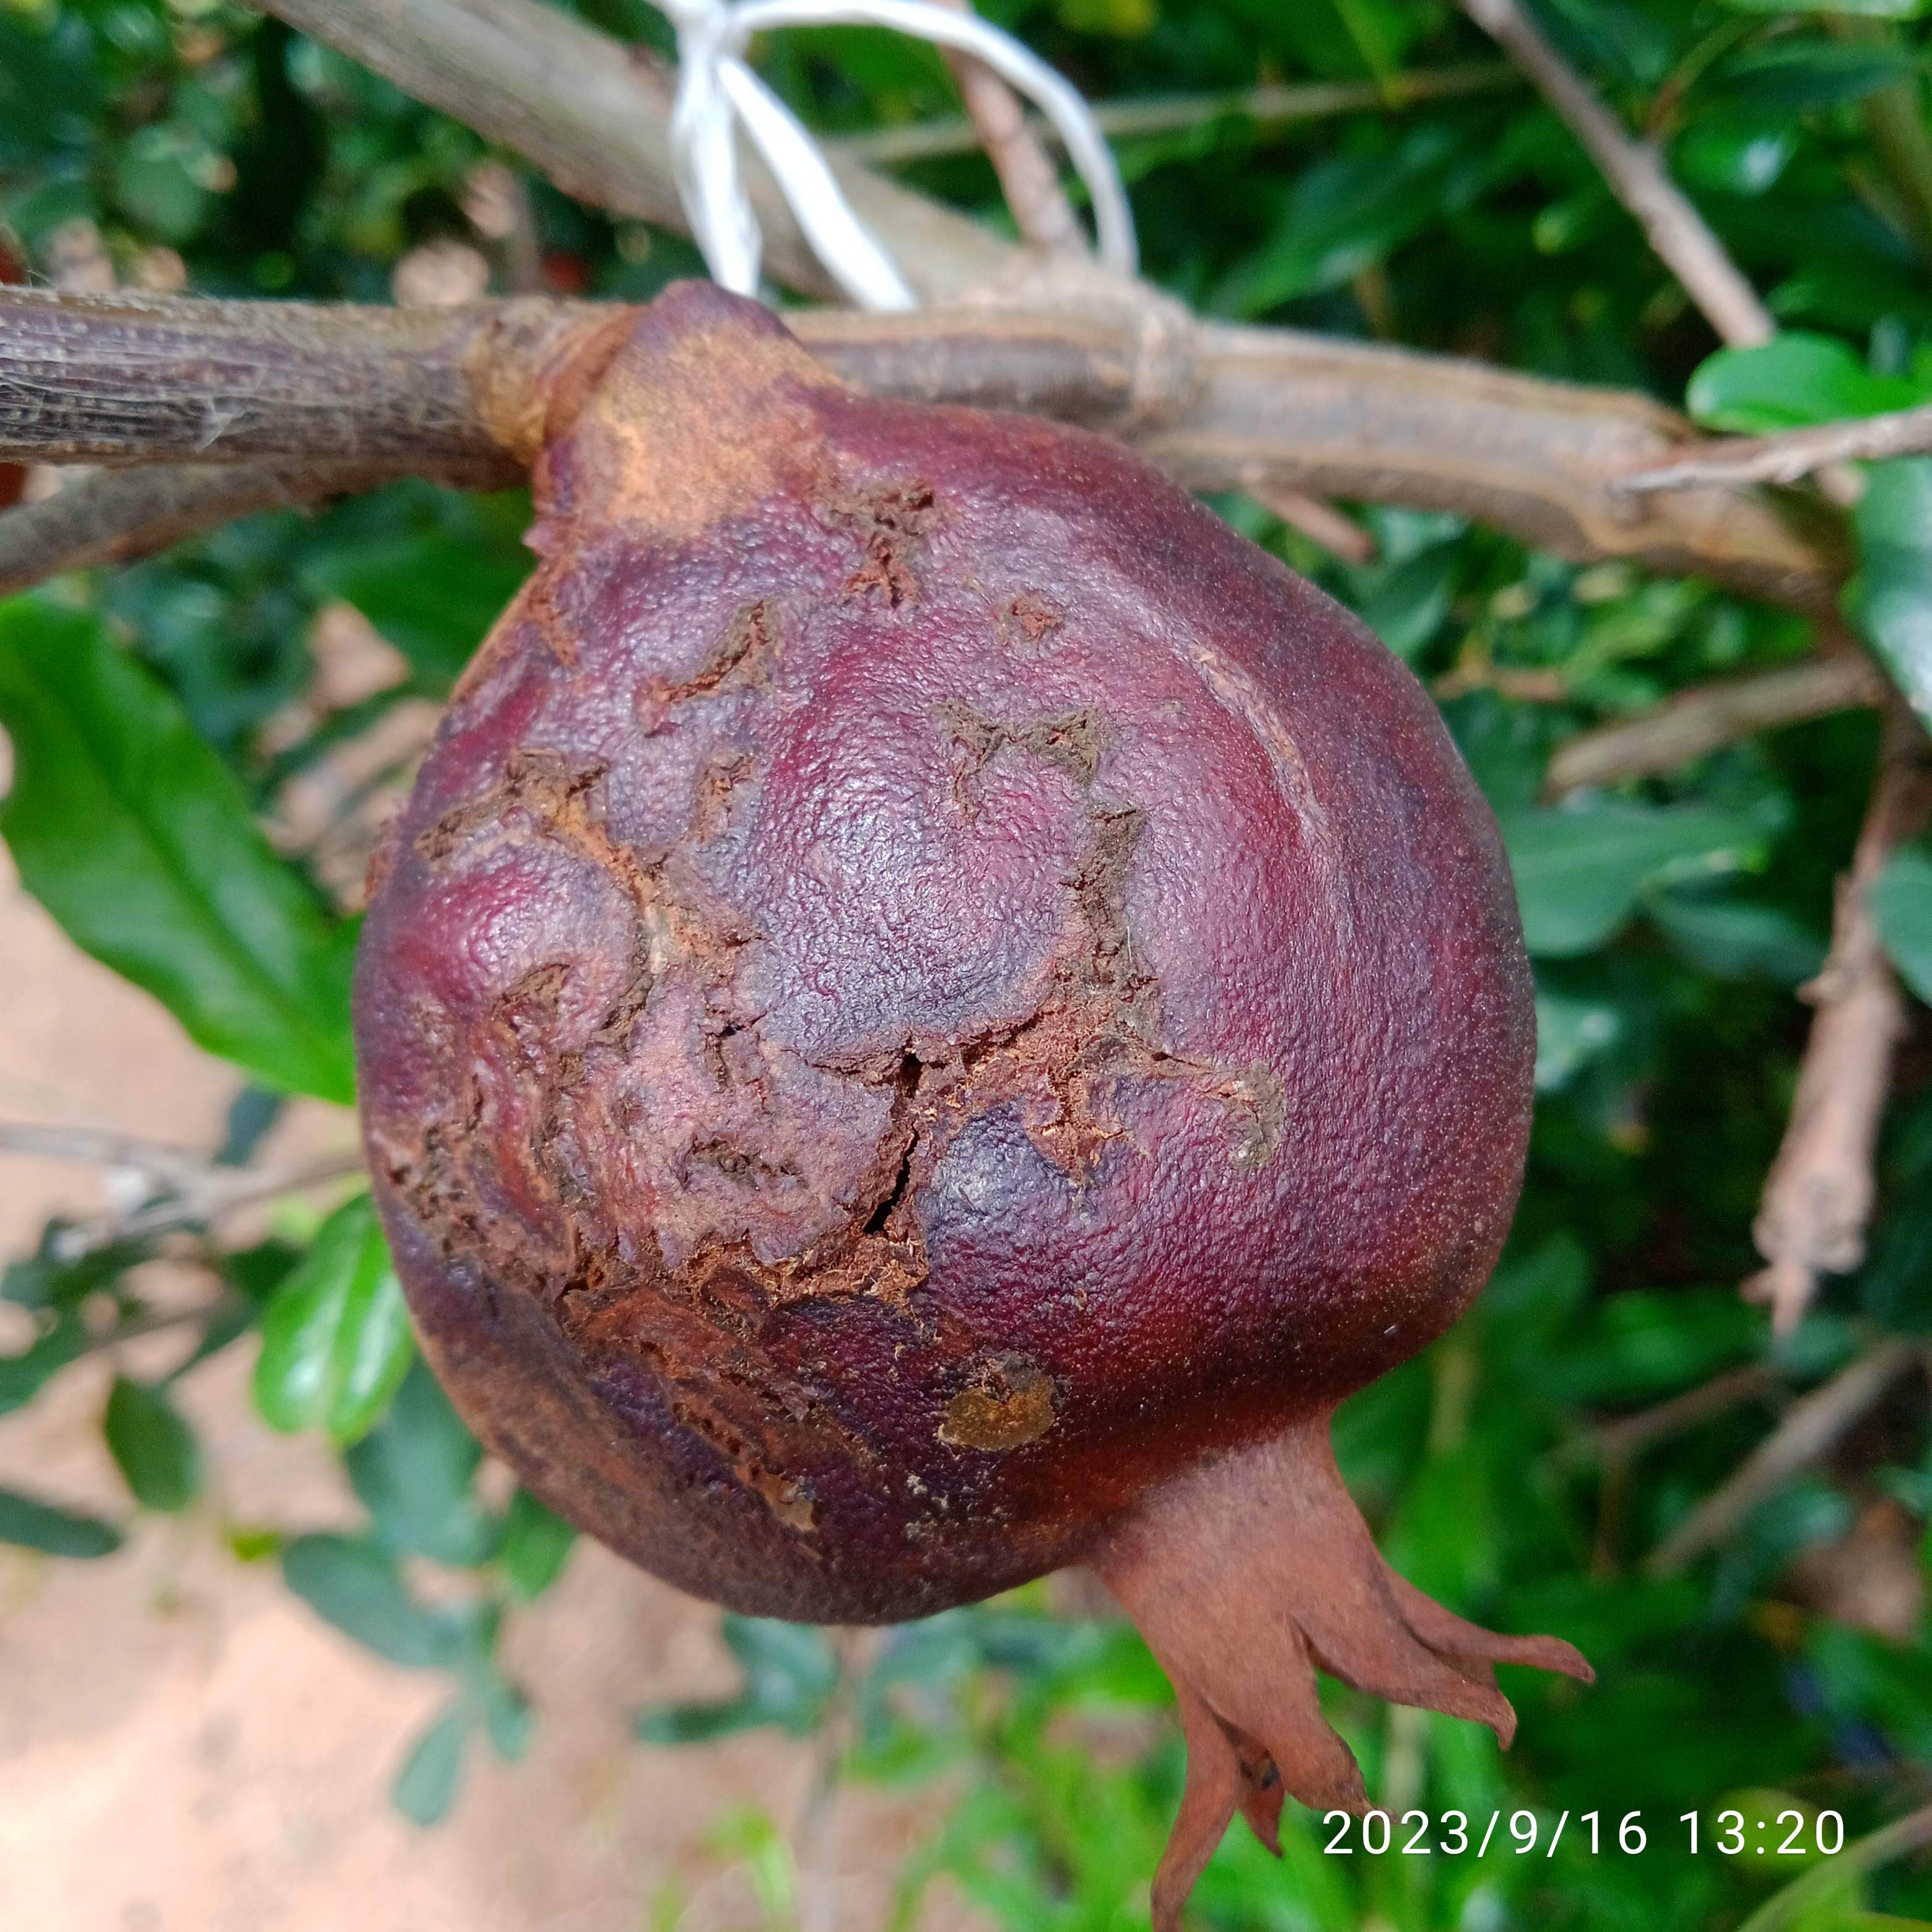
Label: Alternaria